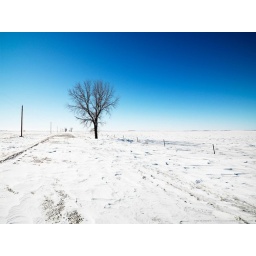
Tree in snow covered landscape with blue sky in background.